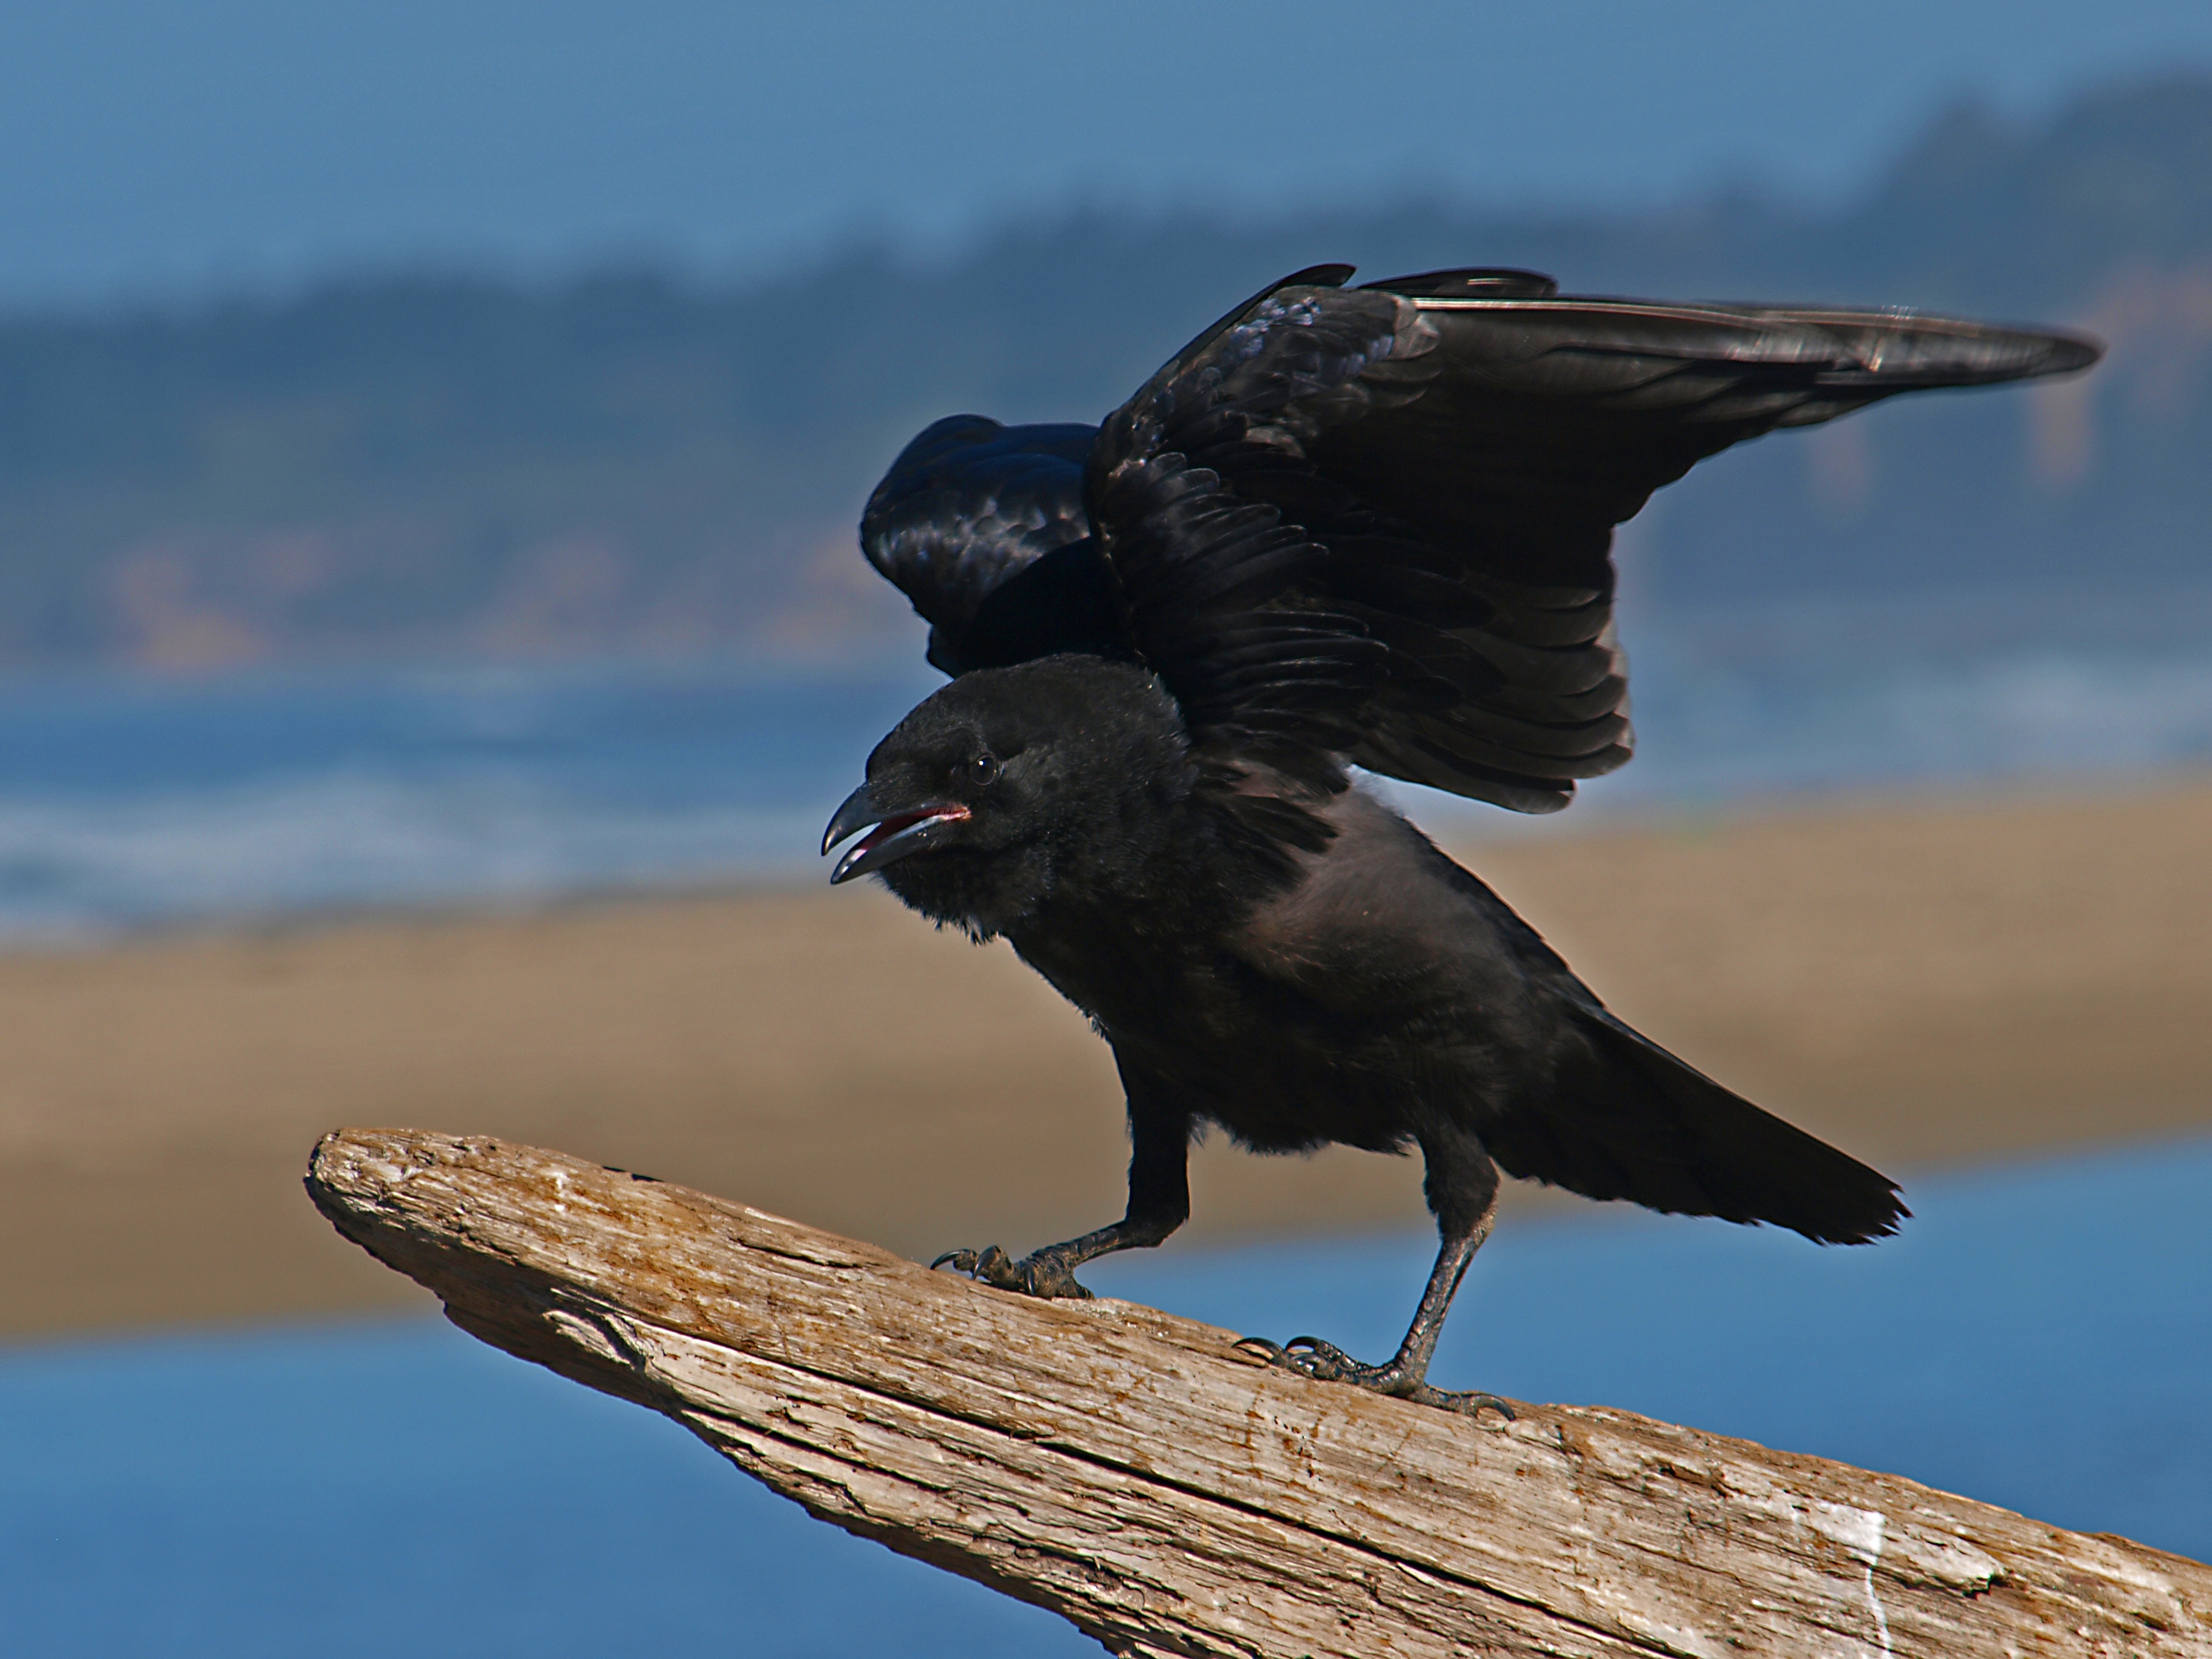
nature, bird, wing, animal, flying, wildlife, beak, black, feather, fauna, crow, rook, vertebrate, raven, american crow, perching bird, crow like bird